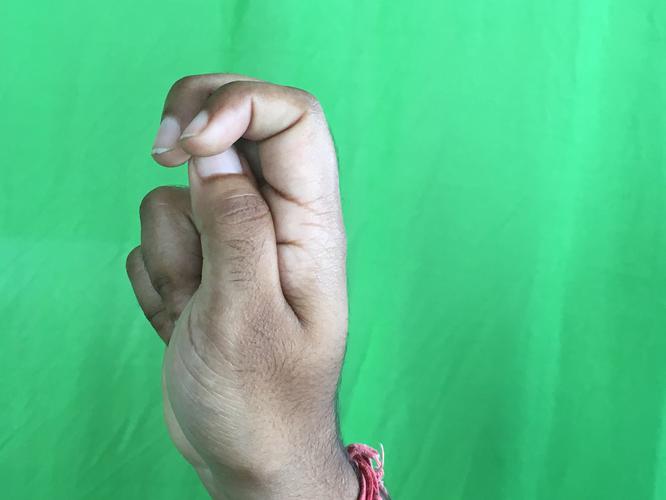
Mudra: Katakamukha_2
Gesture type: single_hand